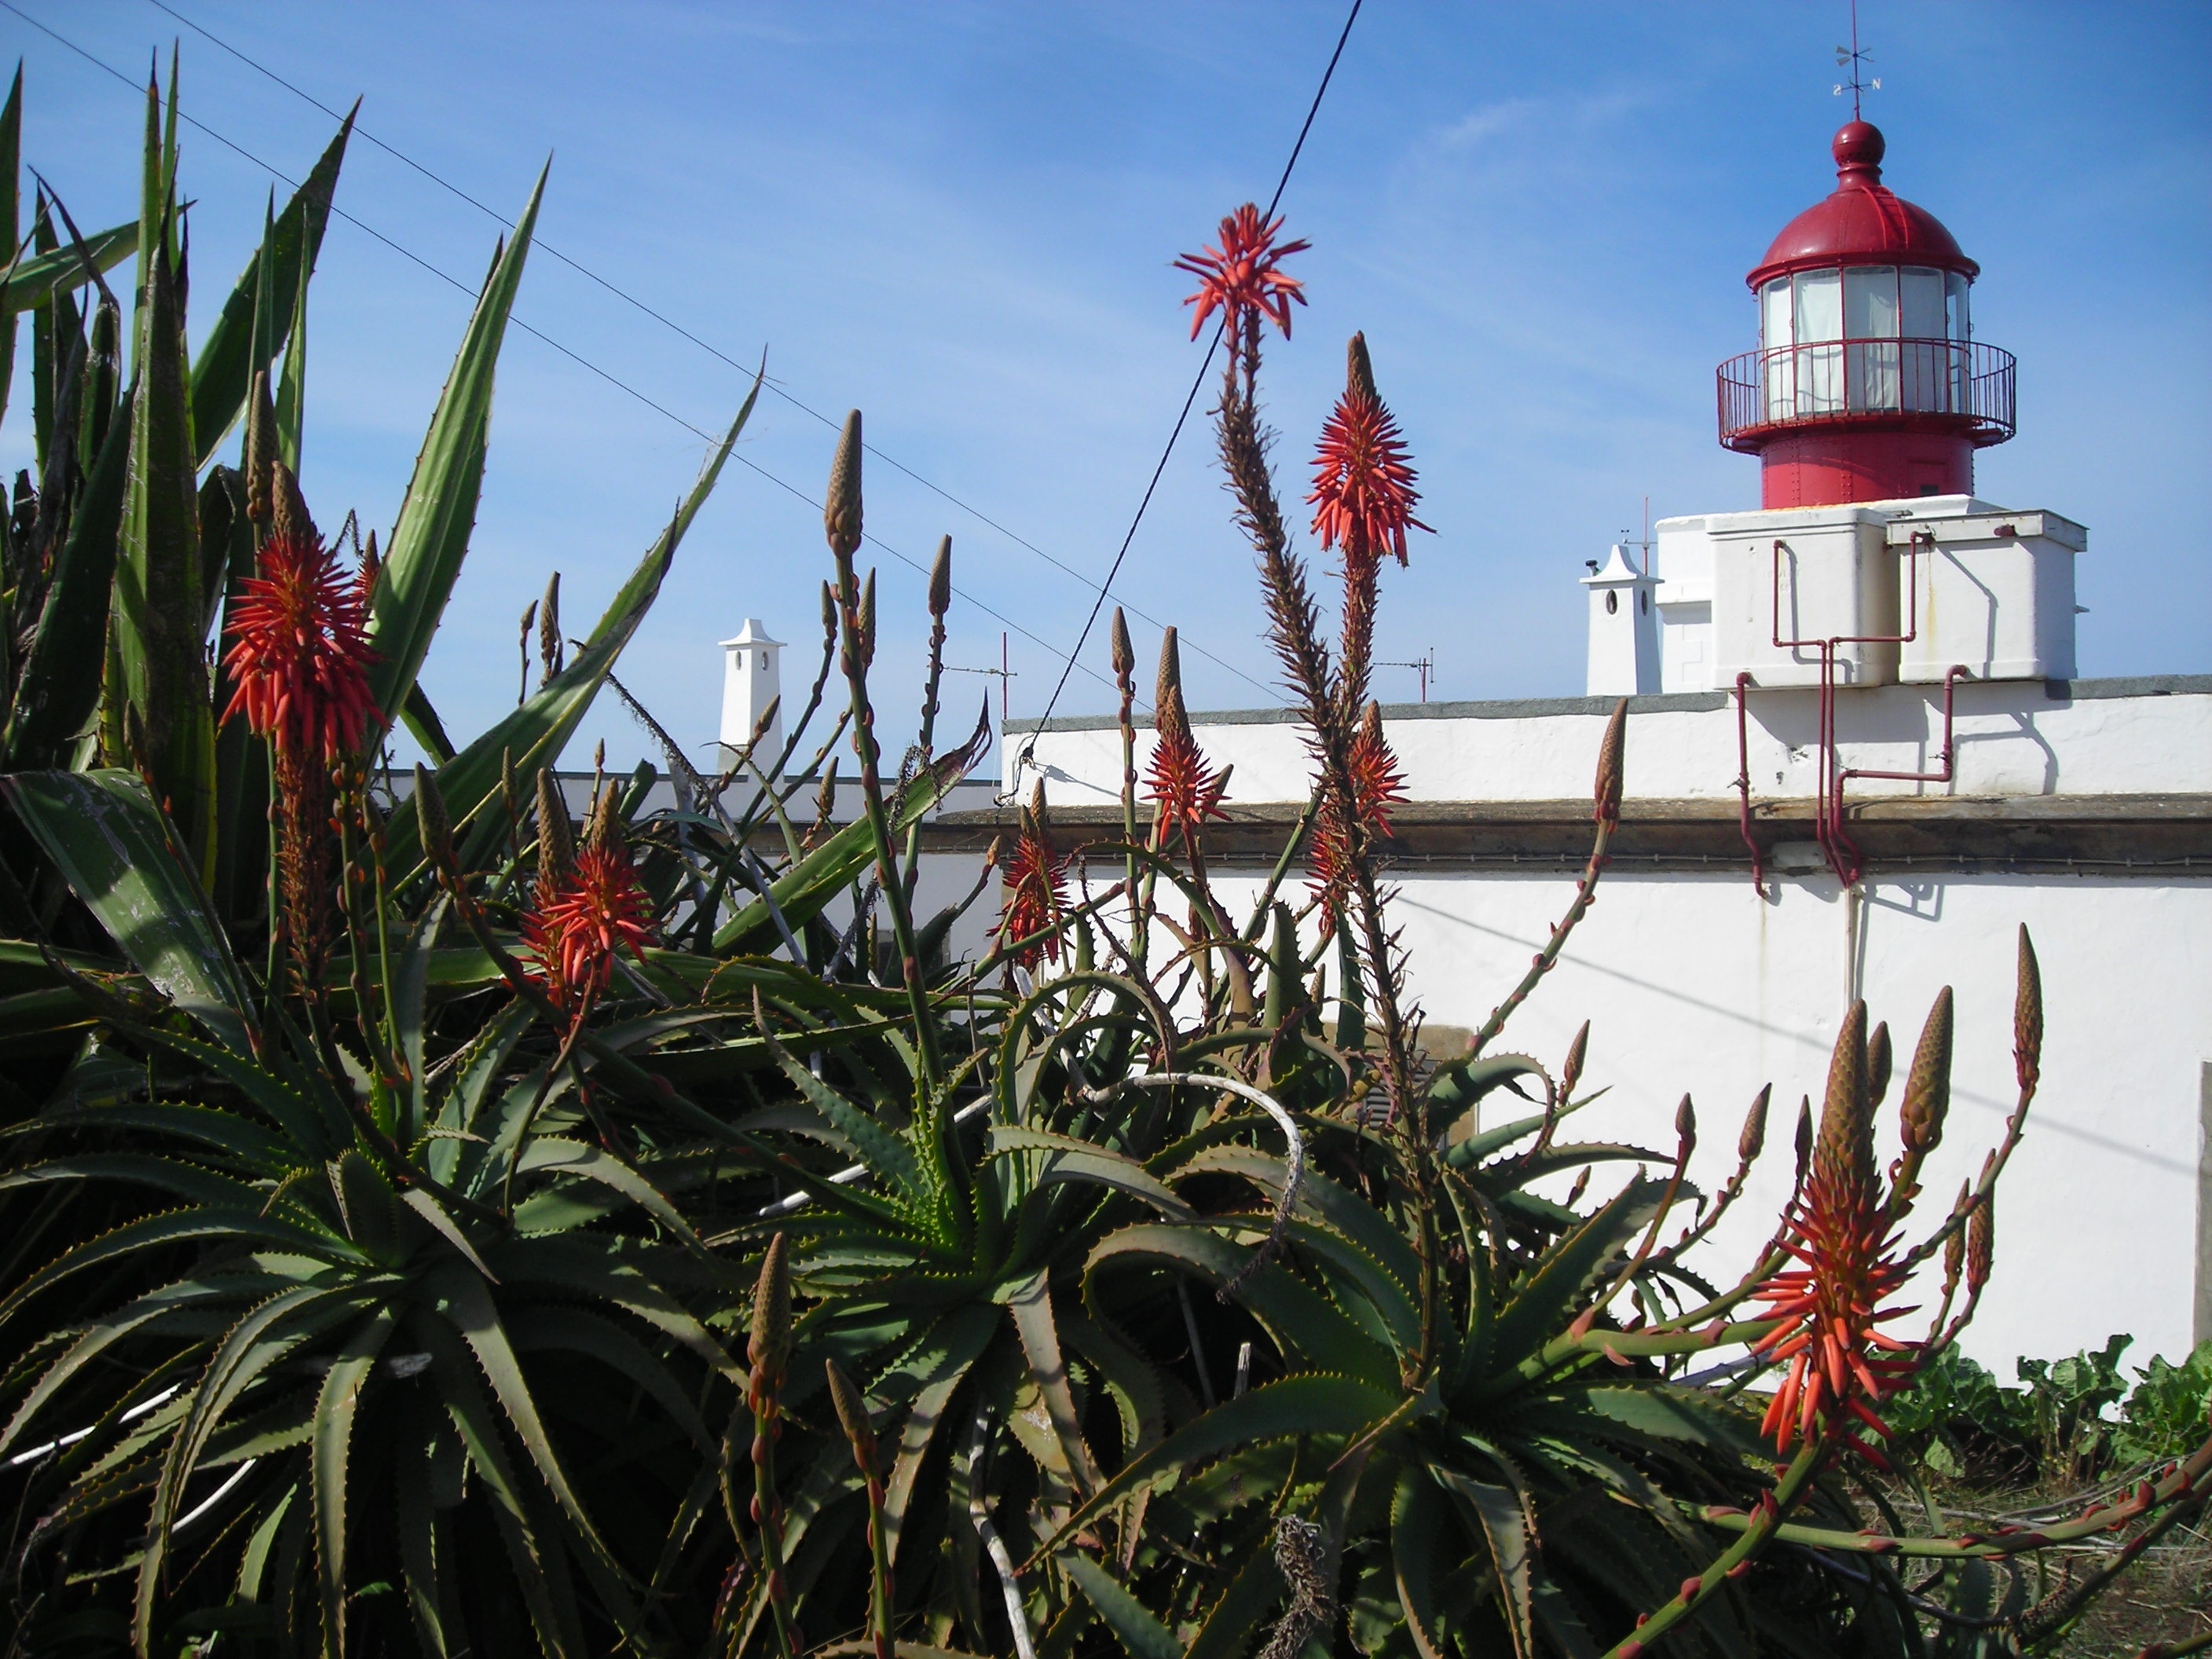
sea, coast, lighthouse, plant, flower, tower, botany, west coast, madeira, flowering plant, land plant, arecales, ponta do pargo